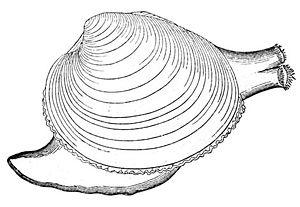
Un siphon est, en anatomie, un organe tubulaire mécanique, plus ou moins long et parfois mobile présent chez certains animaux.